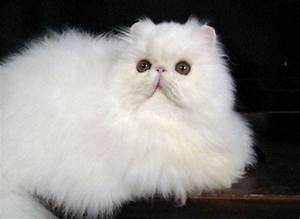
cat